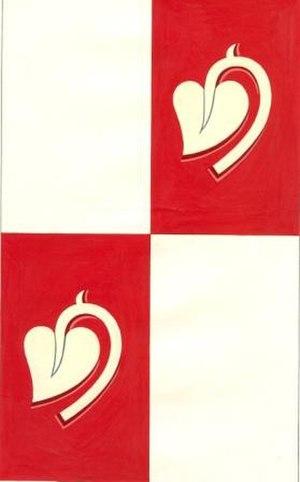
Doubravy est une commune du district et de la région de Zlín, en Tchéquie. Sa population s'élevait à 560 habitants en 2018.